Skew arch

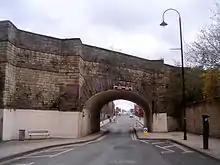
Store Street Aqueduct from Store Street

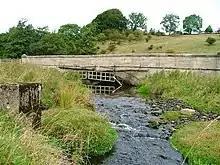
Swin Bridge over the River Gaunless

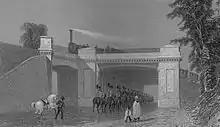
A contemporary engraving of Denbigh Hall railway bridge

Skew bridges are not a recent invention, having been built on exceptional occasions since Roman times, but they were little understood and rarely used before the advent of the railway. An early example of the skew arch is the "Arco Barbara" in the Floriana Lines fortifications in Malta, which was designed by the Maltese architect and military engineer Giovanni Barbara in 1726. Another notable exception is an aqueduct, designed by British engineer Benjamin Outram, constructed in masonry and completed in 1798, which still carries the Ashton Canal at an angle of 45° over Store Street in Manchester. Outram's design is believed to be based on work done on the Kildare Canal in Ireland in 1787, in which William Chapman introduced the segmental oblique arch to the design of Finlay Bridge at Naas, employing an arch barrel based on a circular segment that is smaller than a semicircle and which was repeated by Thomas Storey in 1830 in the bridge carrying the Haggerleases branch of the Stockton and Darlington Railway over the River Gaunless near Cockfield, County Durham with a skew angle of 63° and a skew span of , resulting in a clear span of and a rise of .